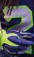
Number: 2